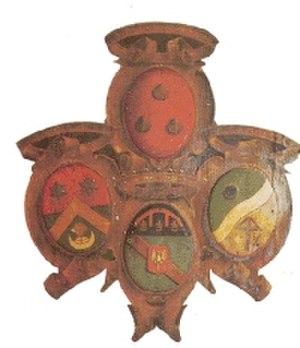
Dans l'organisation universitaire médiévale, une nation désigne l'ensemble des étudiants d'une même université qui sont natifs d'une même région regroupant certaines provinces ou diocèses ecclésiastiques et correspondant à des langues ou à des familles de langues.